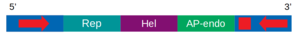
Structure de base d'un hélentron: les deux séquences en répétition inversée (de part et d'autre du transposon, flèches rouges)
Un hélentron est un type d'élément transposable de classe II, fonctionnant uniquement par un intérmédiaire ADN. Tout comme les hélitrons, les hélentrons ne produisent pas de duplication dans les chaînes latérales de l'ADN envahi. Initialement reconnus comme des hélitrons, les hélentrons sont distingués pour la première fois en 2003 par l'analyse des séquences ADN du poisson-zèbre et de Sphoeroides nephelus.